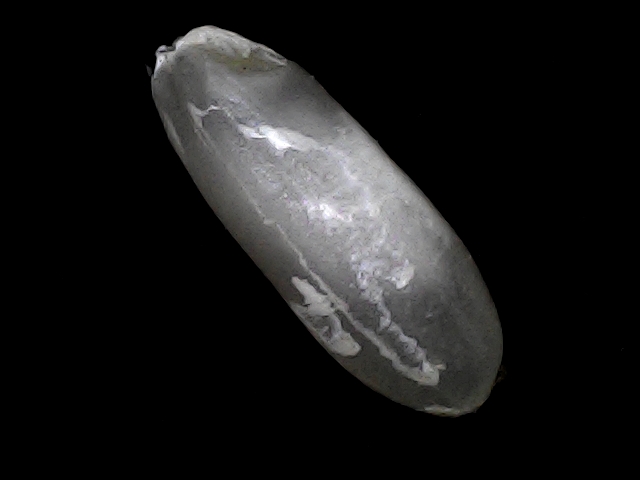
Rice variety: BRRI74